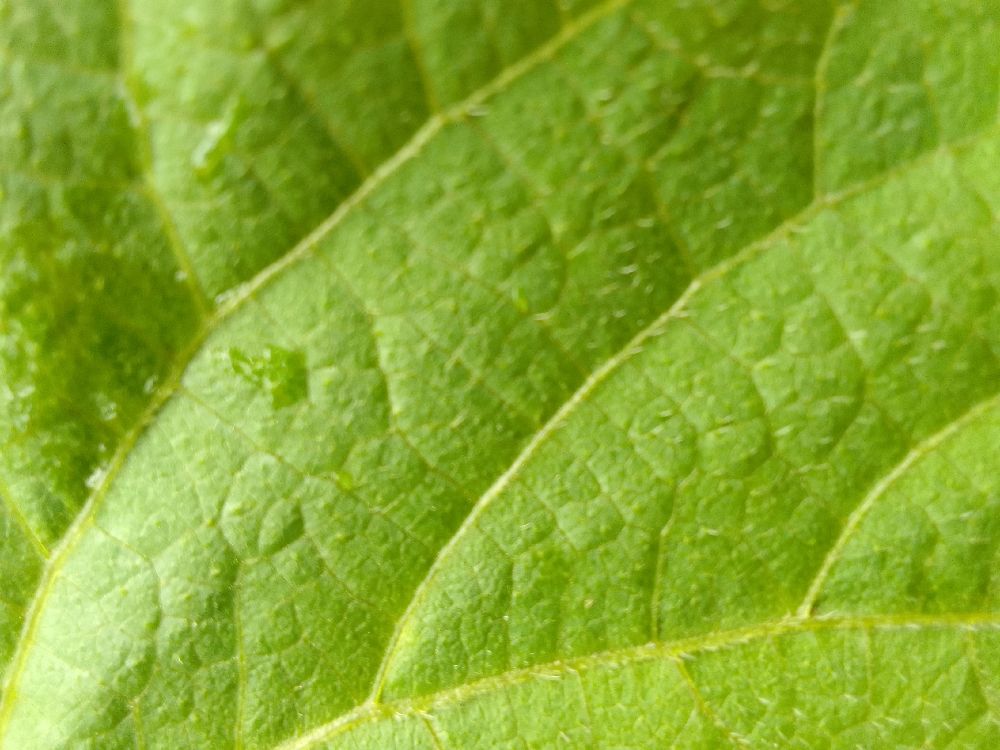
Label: healthy